Hill–Grainger Historic District

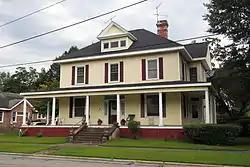
House in the Hill–Grainger Historic District, September 2014

Hill–Grainger Historic District, also known as the North Queen Street Area, is a national historic district located at Kinston, Lenoir County, North Carolina, USA. It encompasses 172 contributing buildings in a predominantly residential section of Kinston. The buildings include notable examples of Queen Anne, Colonial Revival, Tudor Revival and Bungalow / American Craftsman style architecture and date between 1900 and 1941. Notable buildings include the (former) Grainger High School, Sarahurst (1902-1904), Vernon Hall (1913-1914), (second) H. C. Hines House (1929), Canady-Sutton House (c. 1925), Hobgood-Sparrow House (1926), (first) H. C. Hines House (c. 1917), and the Fields Rasberry House.